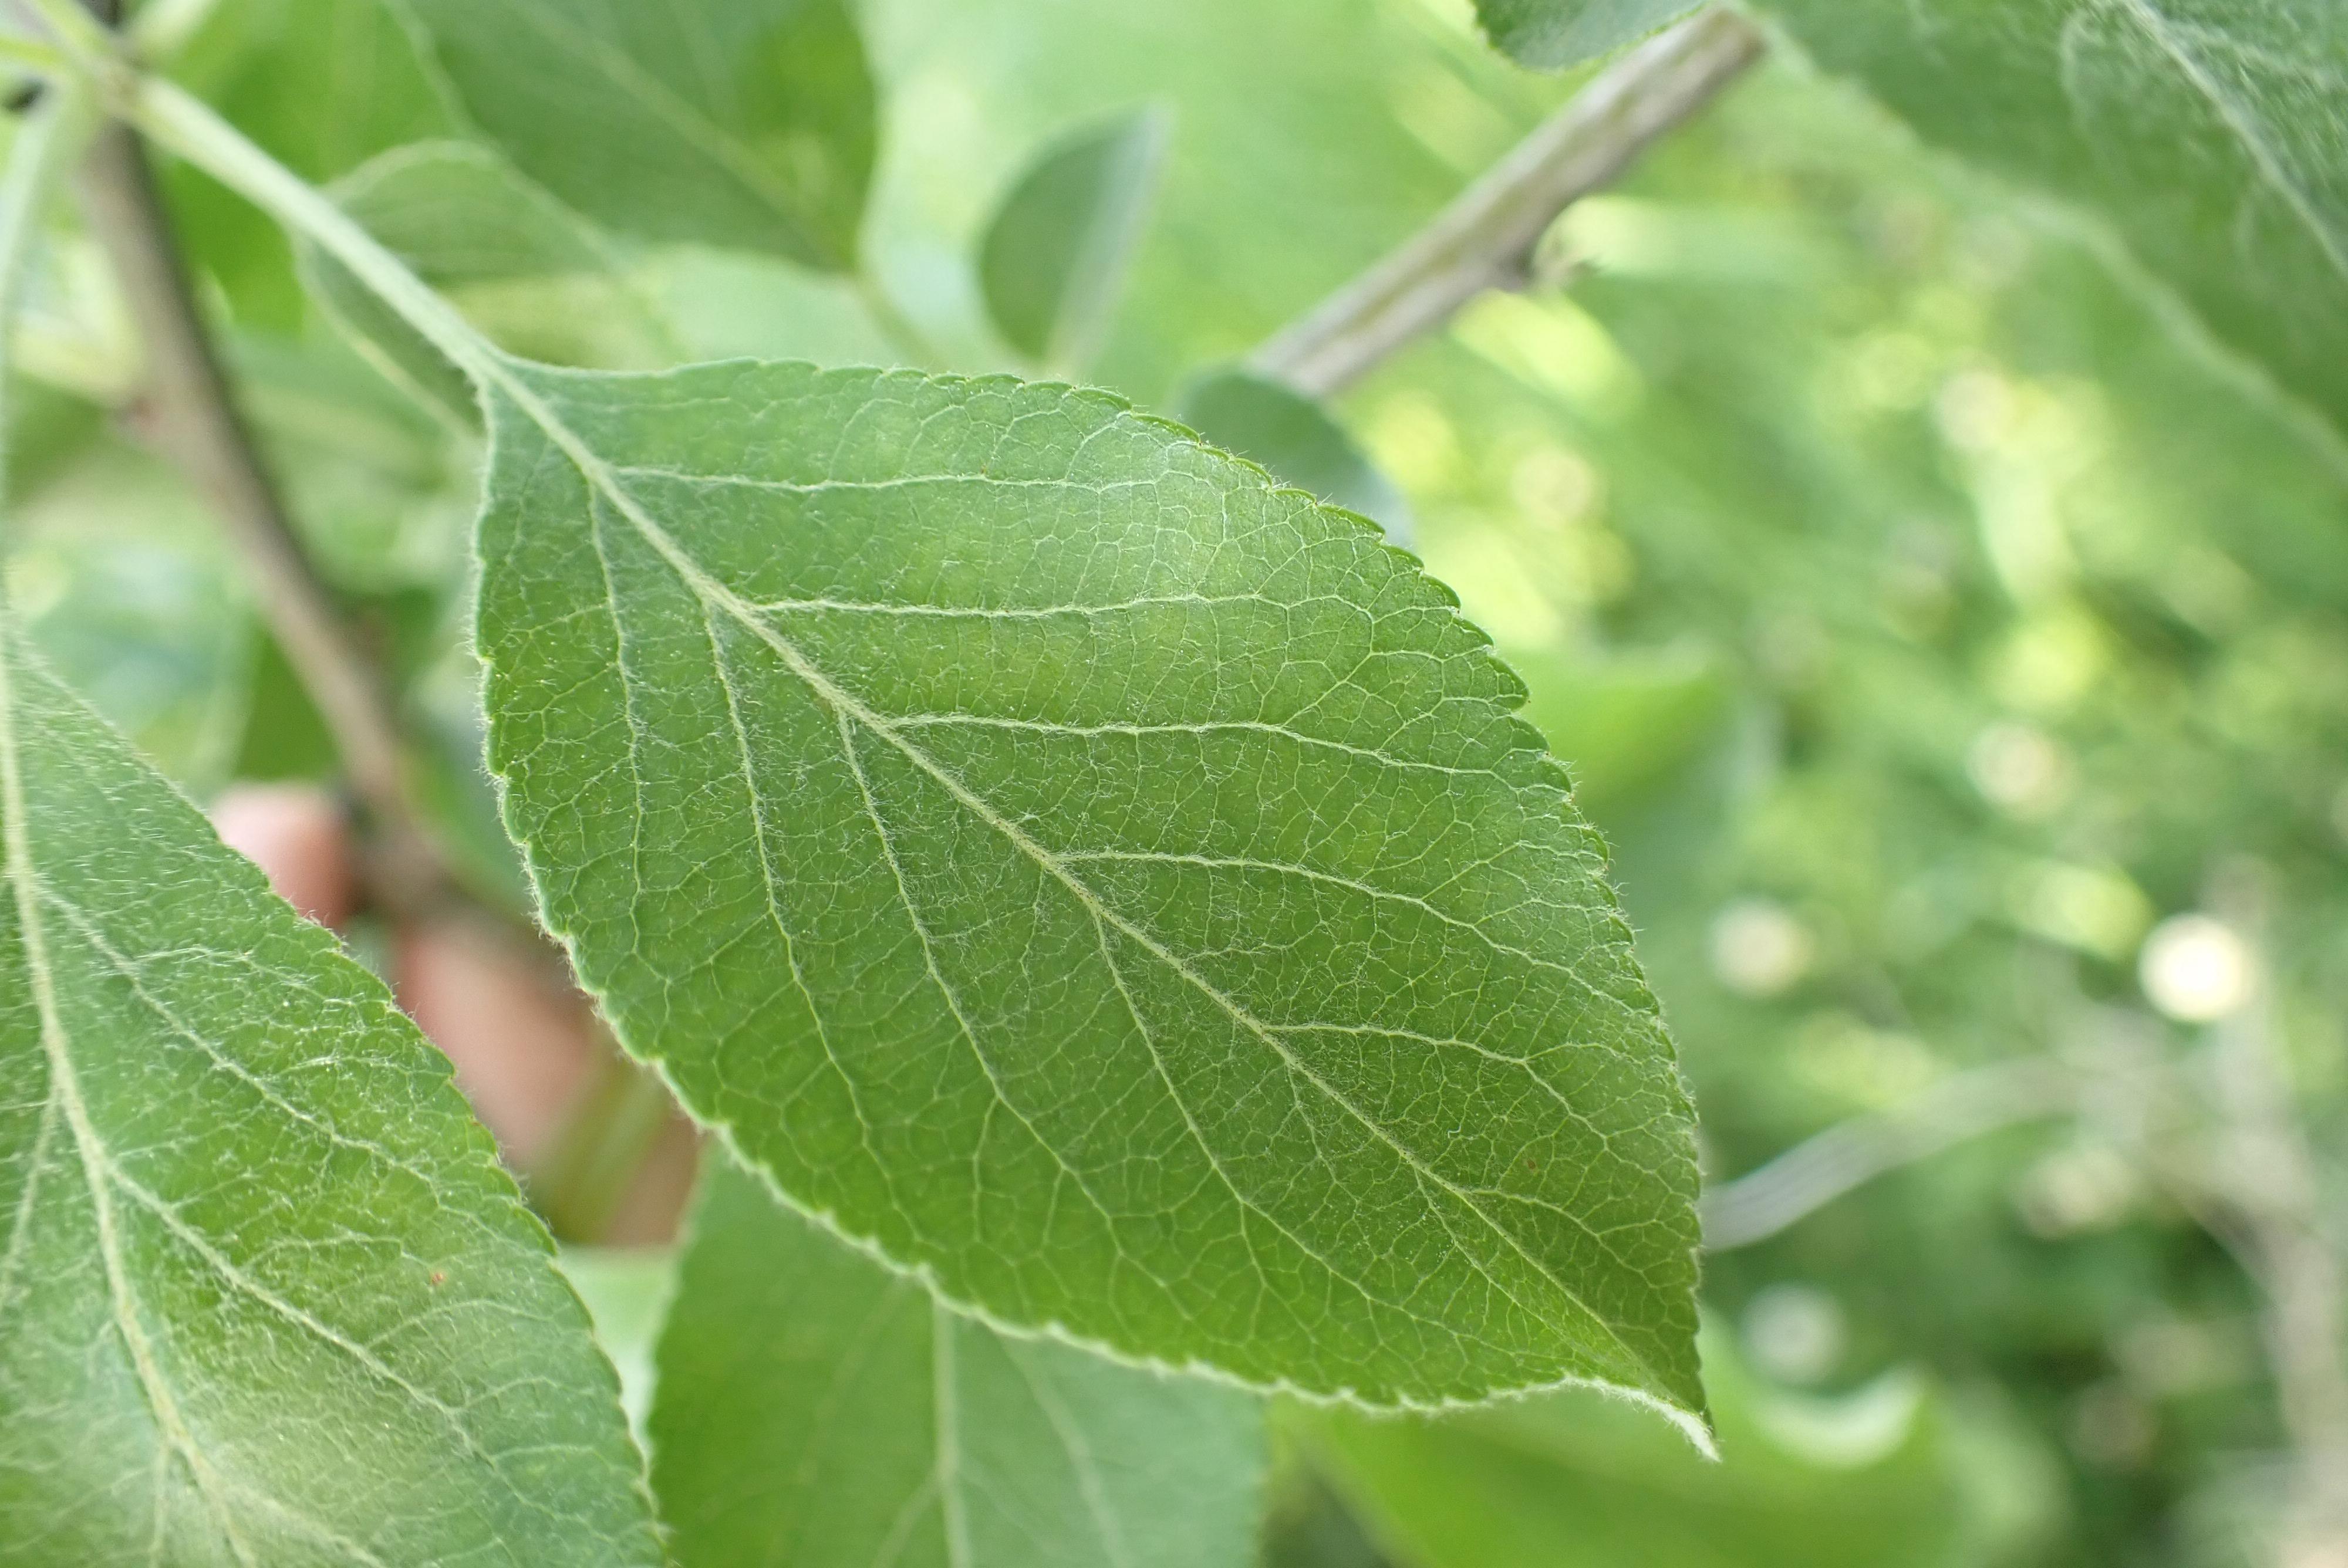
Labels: healthy